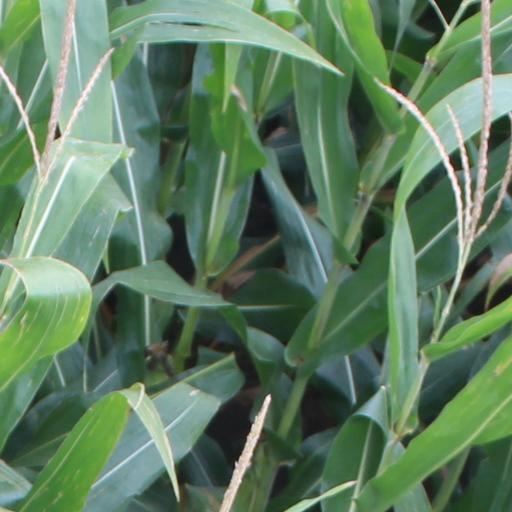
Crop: maize; corn